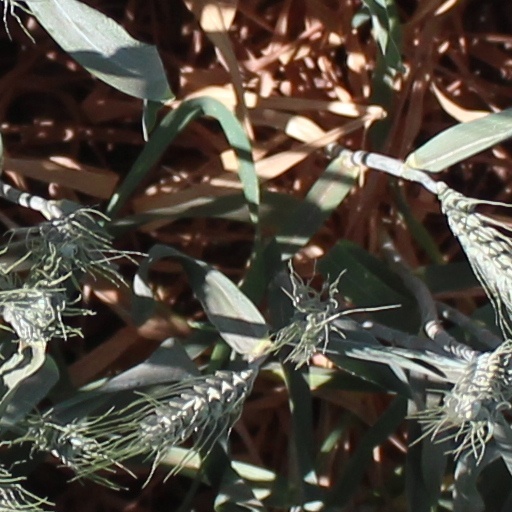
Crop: wheat